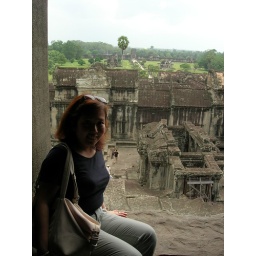
view from a window in the tower